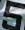
Number: 5